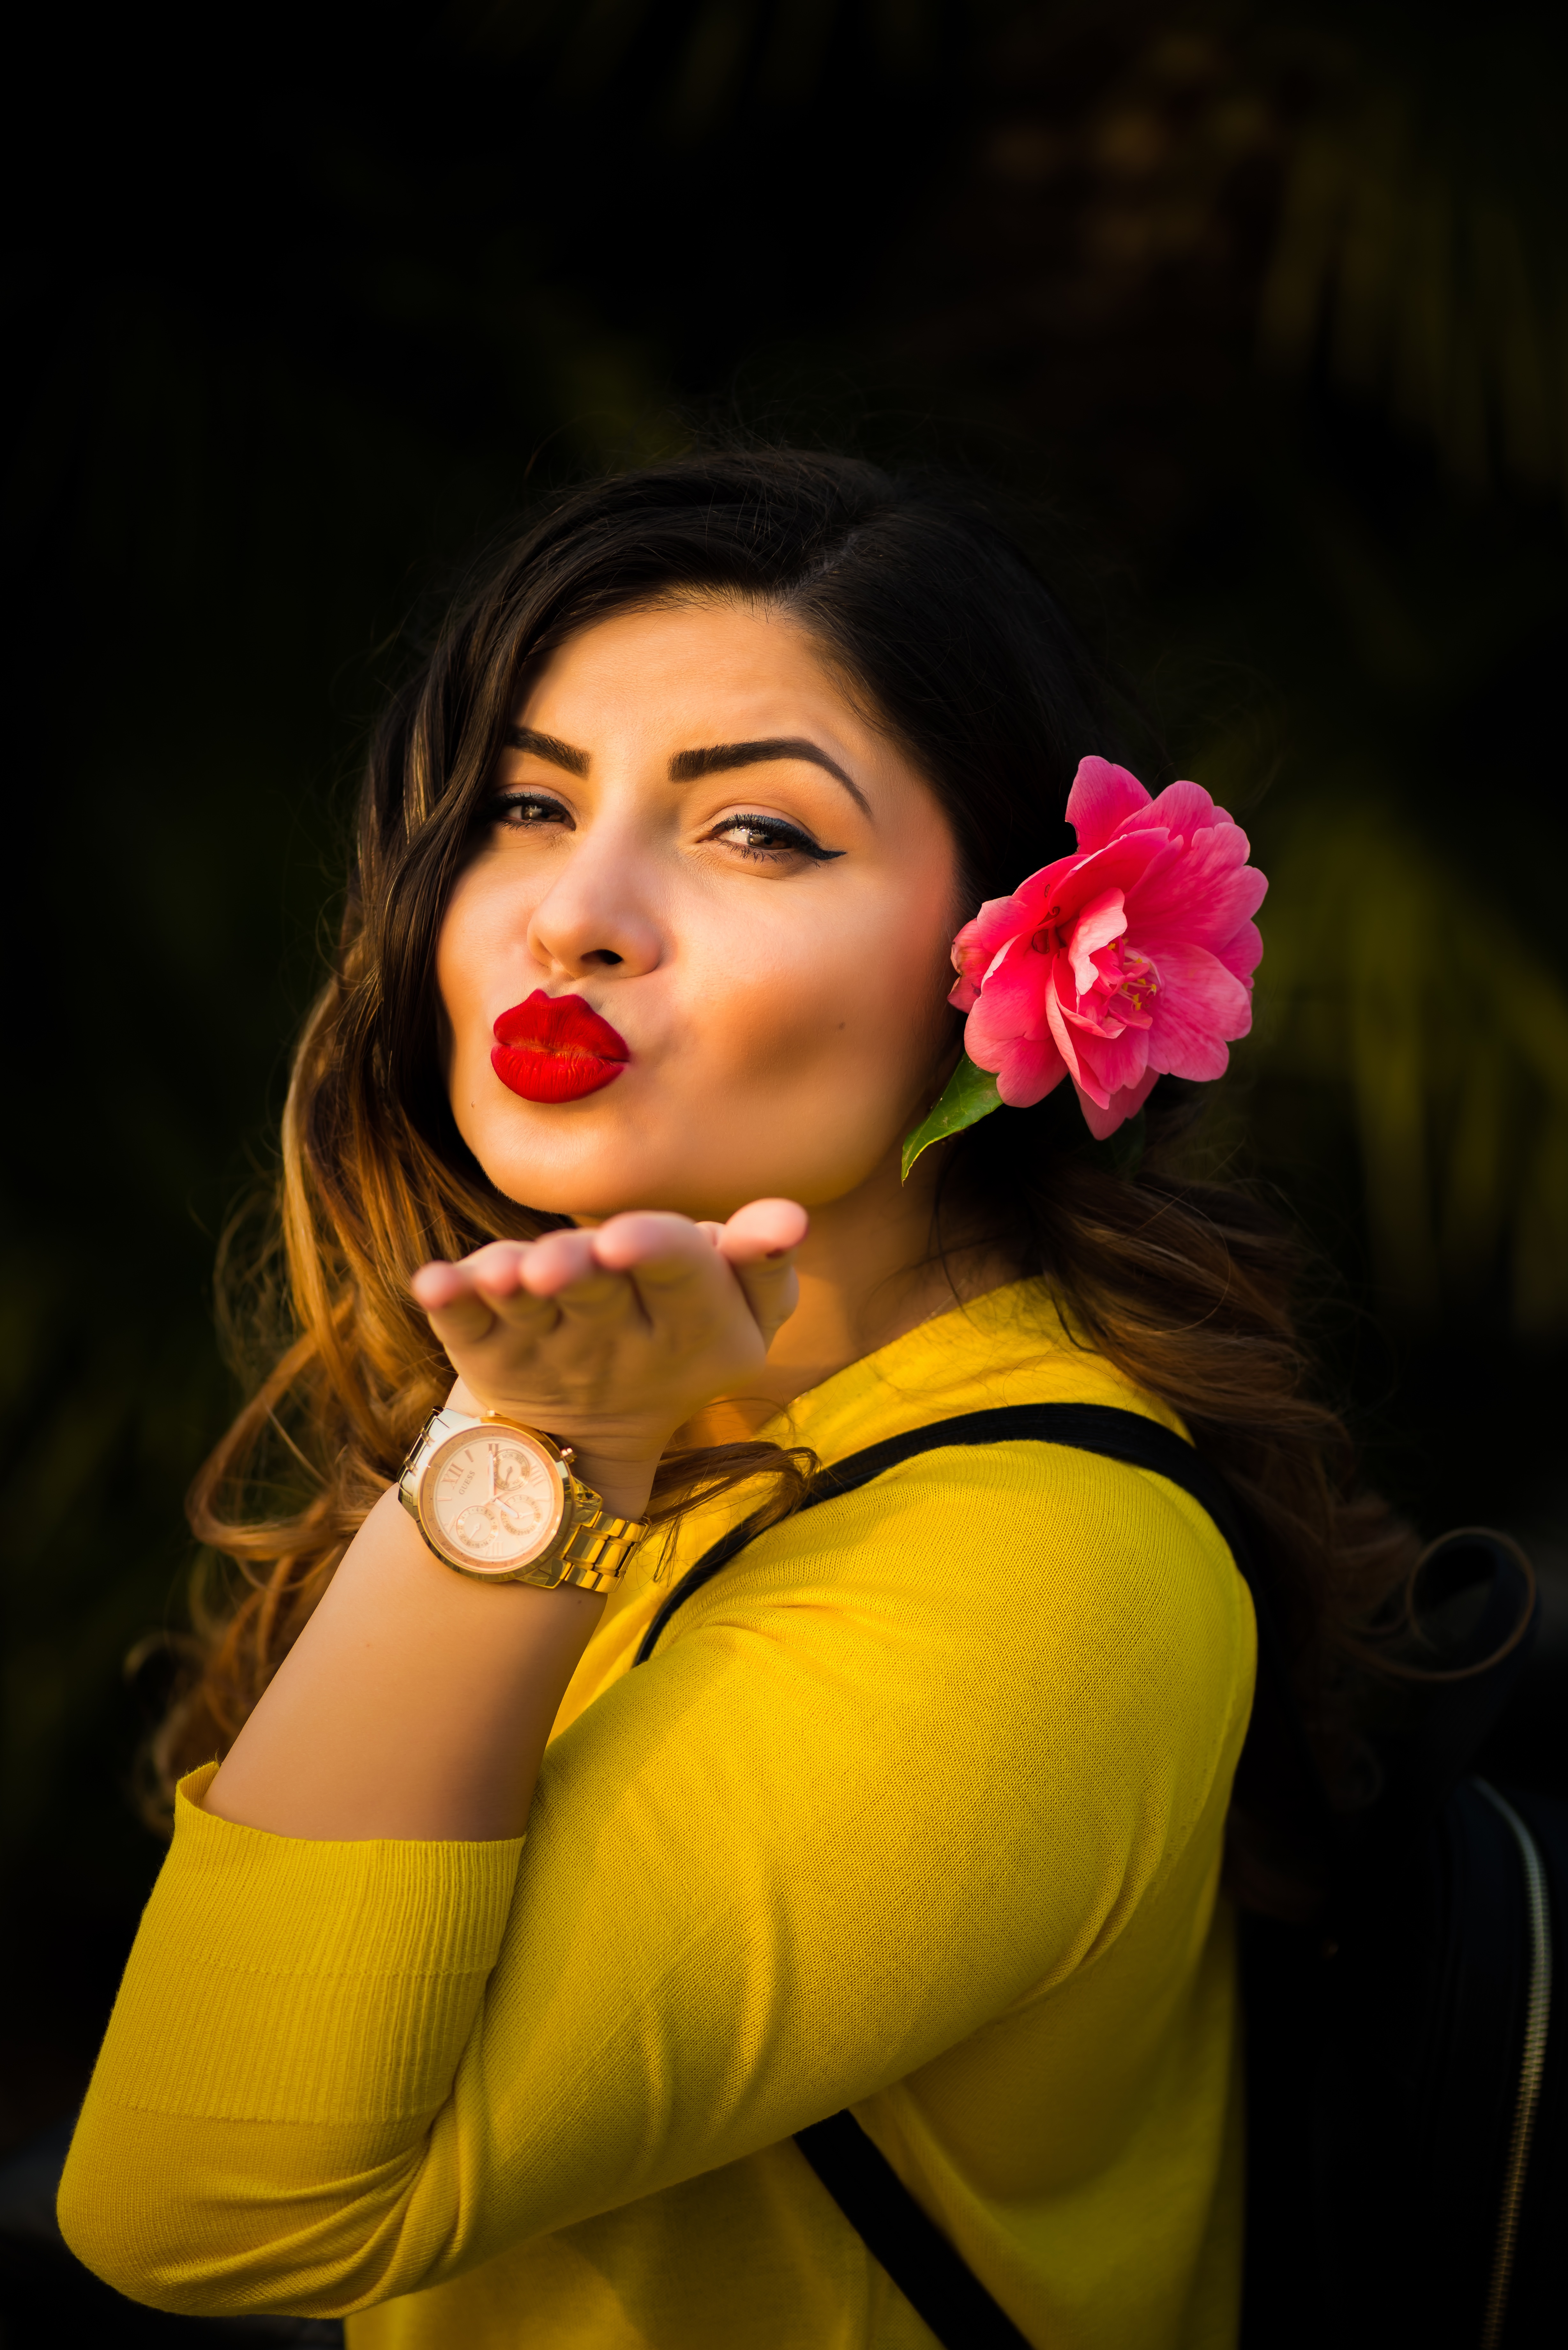
person, girl, woman, photography, flower, female, portrait, model, spring, red, color, child, fashion, yellow, lady, facial expression, smile, human body, fun, eye, singing, skin, beauty, organ, emotion, performing arts, photo shoot, portrait photography, blowing kiss, blow kiss